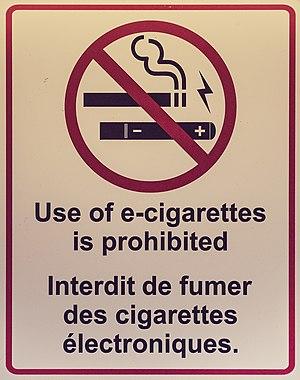
Interdit de fumer des cigarettes électroniques (Canada).